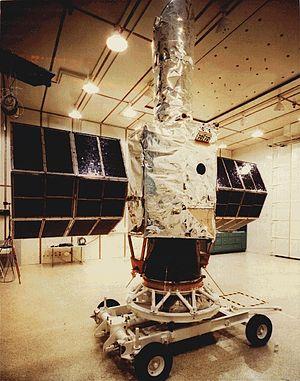
L’International Ultraviolet Explorer était un télescope spatial ultraviolet équipé de spectrographes et placé en orbite en 1978. Il est le résultat d'une collaboration entre la NASA, le Science and Engineering Research Council, et l'Agence spatiale européenne. Conçu pour fonctionner durant trois ans, il a été éteint pour des raisons budgétaires au bout de 18 ans après avoir fourni un grand nombre de résultats scientifiques relatifs à la composition chimique des étoiles, des galaxies, des quasars et des corps célestes du système solaire.